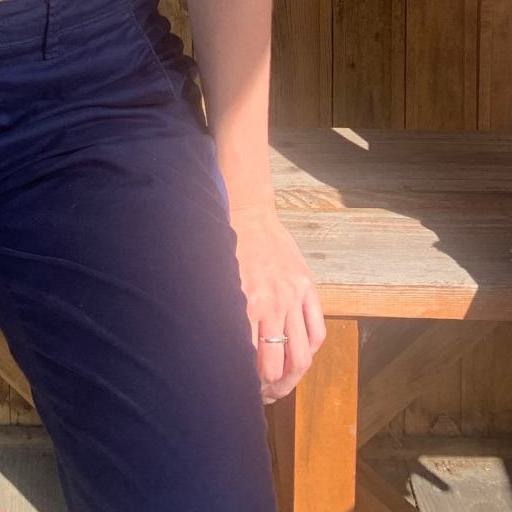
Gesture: no_gesture